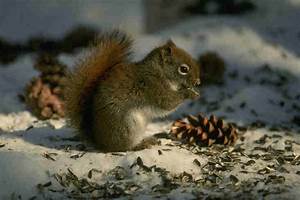
Label: scoiattolo